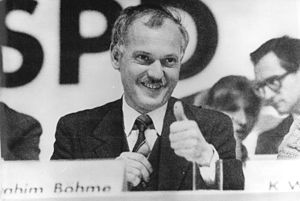
Ibrahim Böhme
Ibrahim Bøhme var mest kendt for den korte periode, han var DDR-politiker.